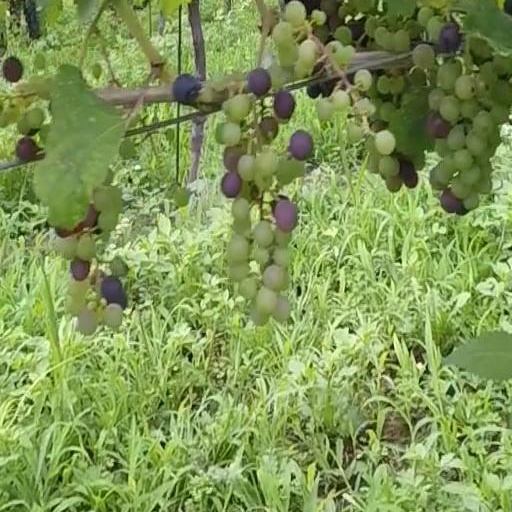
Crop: grape